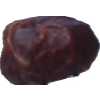
Label: dates